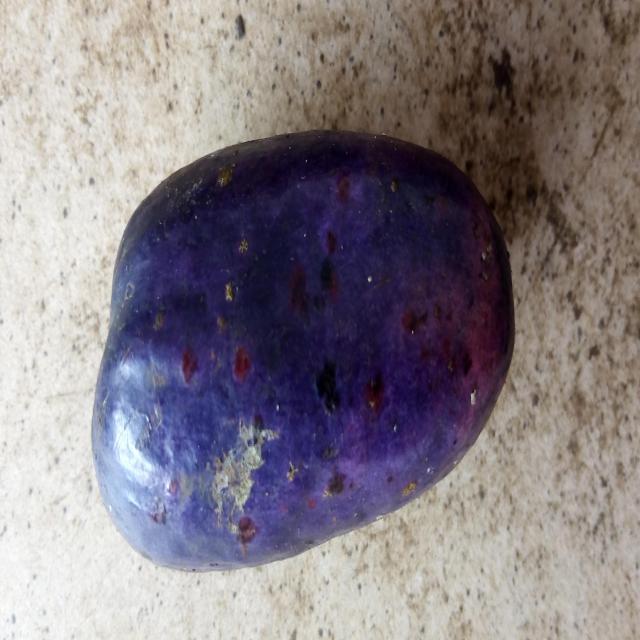
Plum grade: unaffected